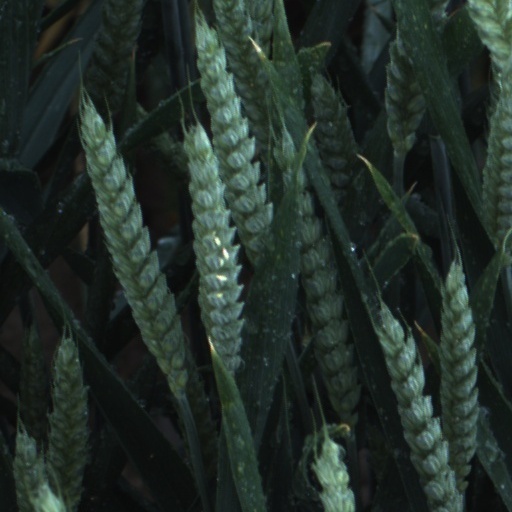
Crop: wheat